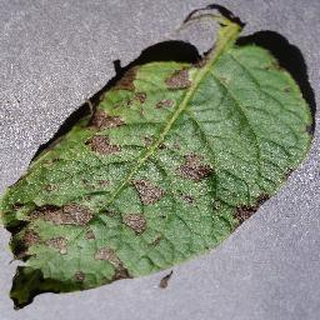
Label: potato_early_blight